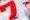
Number: 7